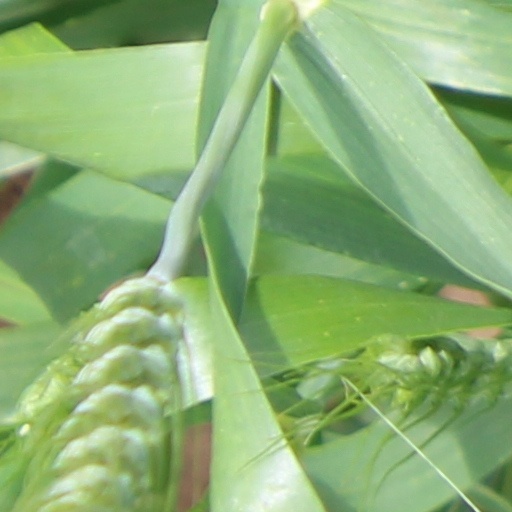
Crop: wheat